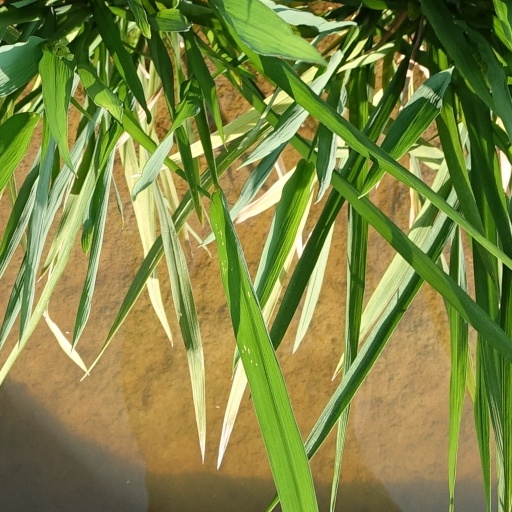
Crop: rice